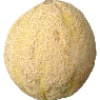
Label: cantaloupe